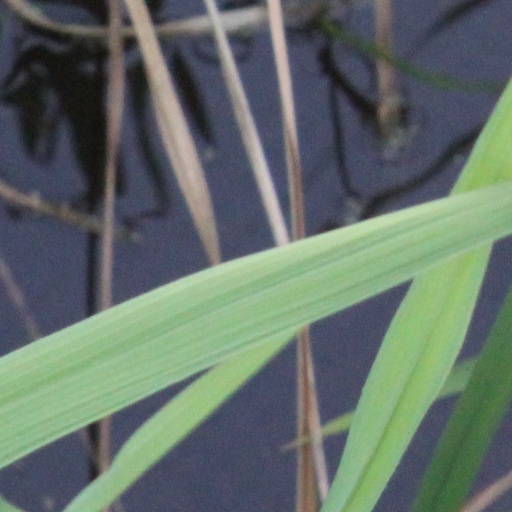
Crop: rice